Saravá (musical)

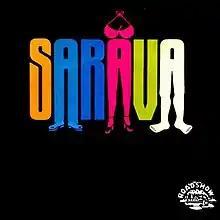

Saravá is a musical with a book and lyrics by N. Richard Nash and music Mitch Leigh. The musical was based on the book "Dona Flor and Her Two Husbands" by Brazilian writer Jorge Amado, published in 1966.